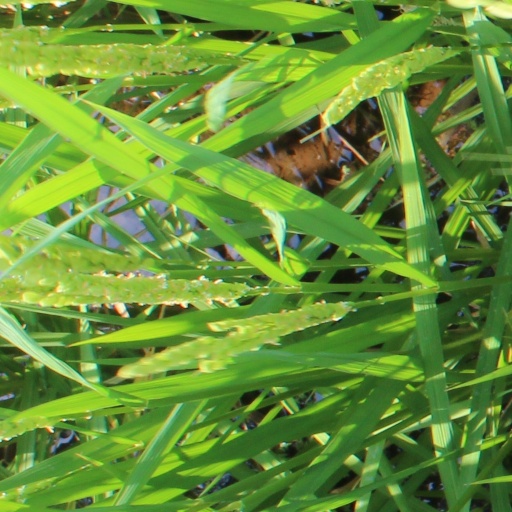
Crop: rice